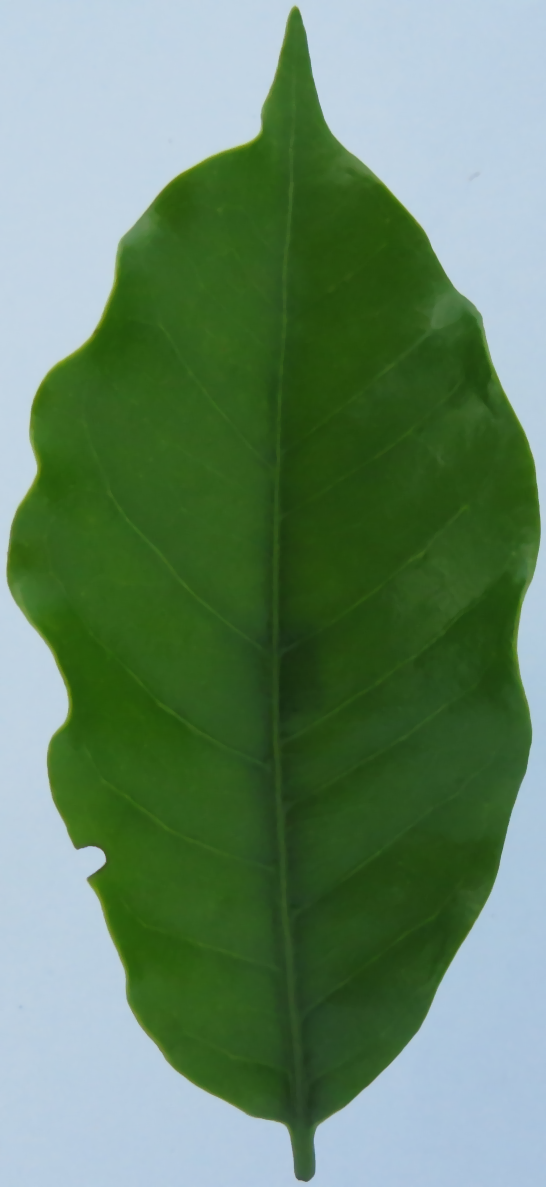
Label: calcium-Ca